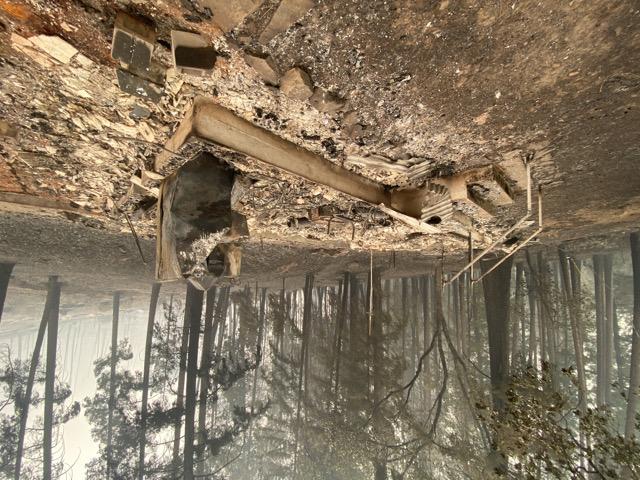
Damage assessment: destroyed